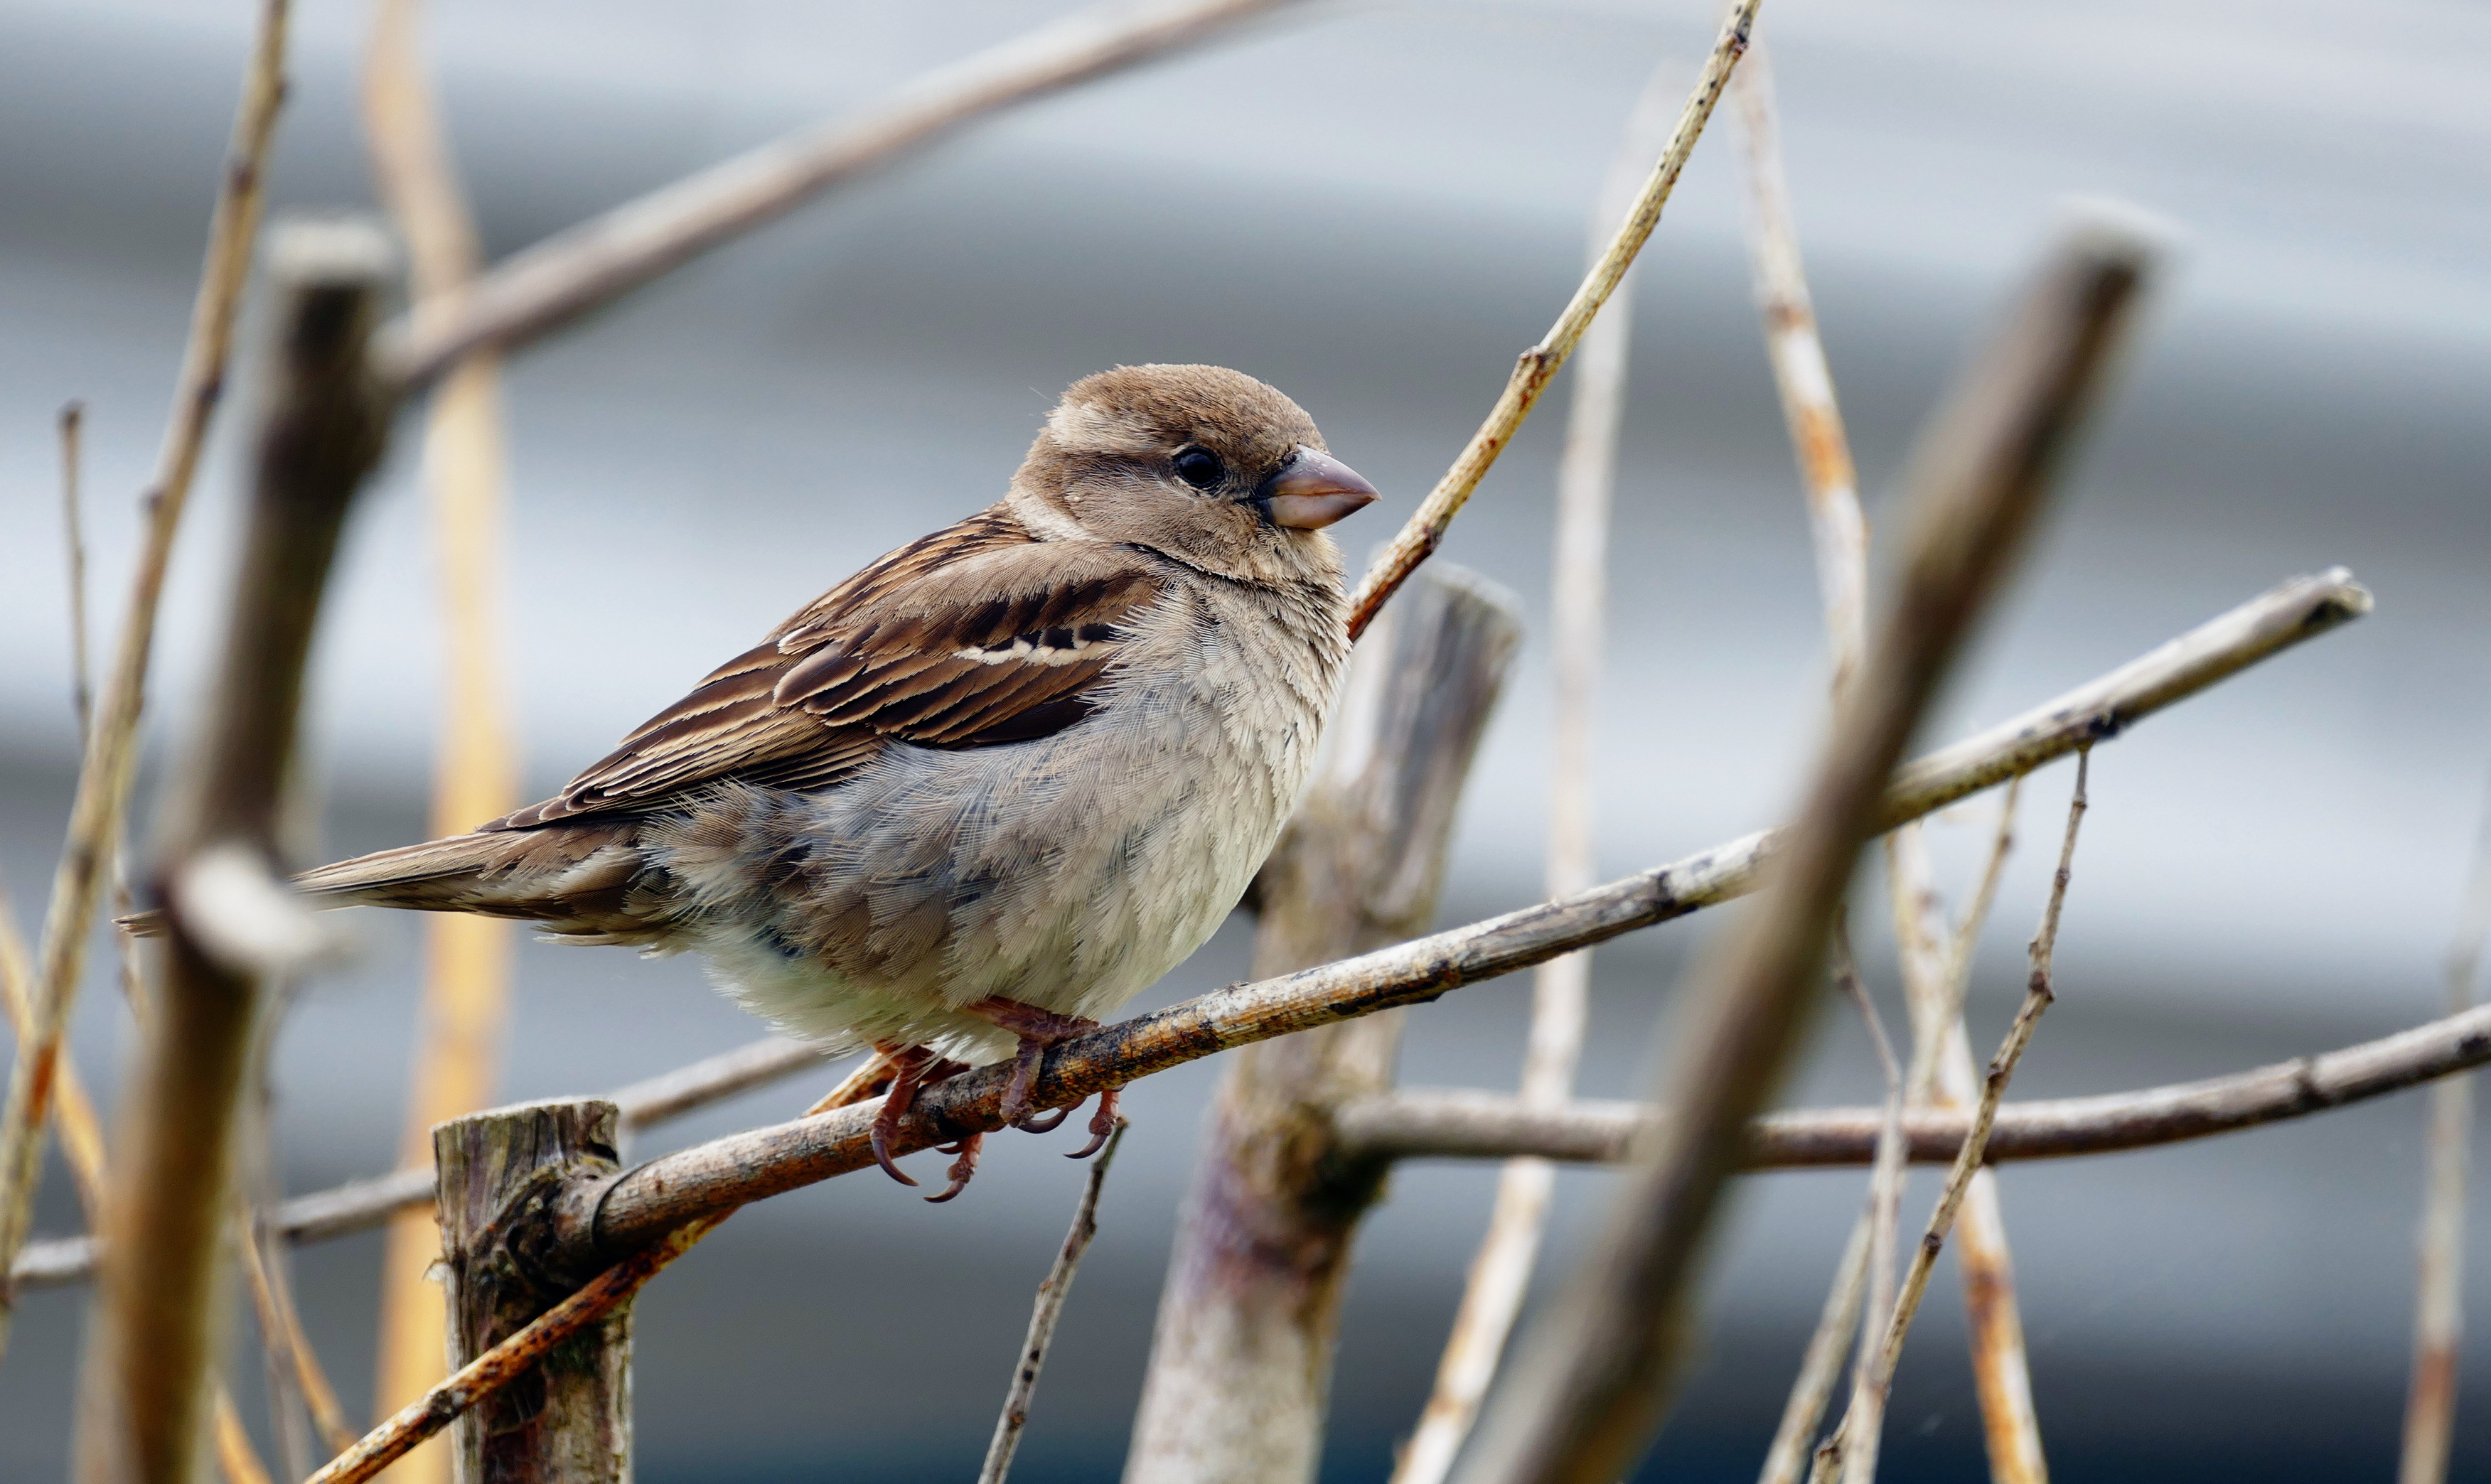
tree, nature, branch, bird, wing, field, animal, fly, wildlife, spring, fluffy, beak, sitting, natural, brown, gray, feather, fauna, plumage, peck, ornithology, family, eyes, legs, vertebrate, sparrow, finch, house sparrow, perching bird, emberizidae